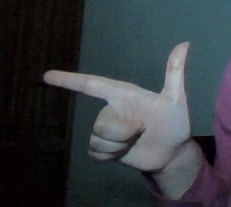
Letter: yaa